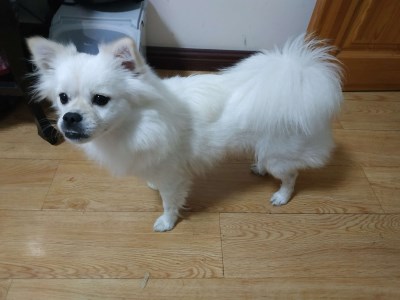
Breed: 1936-n000005-Pomeranian